Tom Welling

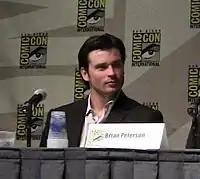
Welling in 2009

Welling was cast in the WB superhero drama "Smallville" after a nationwide search for an actor to play Clark Kent. In an interview with a teen magazine, Welling spoke about the day he auditioned for the role: "I was on my way back from the Warner Bros. studio, and I stopped in a gas station to call my manager and tell him how it went. I called and got him on the phone and he said, 'Can you hold on a second?' Next thing I know, there are literally seven people on the other line and almost in unison they say, 'Tom, you got it!'" The pilot aired in October 2001 and became the highest-rated debut for The WB, with 8.4 million viewers. Welling told "TV Guide" that he turned down the lead role twice, but after reading the script, decided to take the job. Like Christopher Reeve, he was not a "Superman" fan before being cast as Clark Kent. In fact, he said, he continued to not read "Superman" comics: "I made a conscious decision to stay away from that material. We're doing something different at a time before all that, I don't want that to affect what I'm doing, even subconsciously." He did get the chance to meet two previous "Superman" actors: Christopher Reeve, who appeared in season 2: episode 17 titled "Rosetta", and Dean Cain, who appeared in season 7: episode 4 titled "Cure".